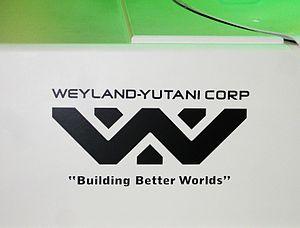
L’univers d'Alien est un univers de fiction issu de la rencontre, dans un futur lointain, entre l'équipage d'un vaisseau spatial commercial et une créature extraterrestre appelée Xénomorphe, ou de façon générique, la bête ou « l'Alien ». C'est la source de plusieurs films, romans, jeux vidéo et bandes dessinées.